Paleontology in Wyoming

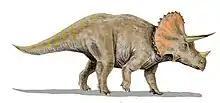
"Triceratops"

Evidence for knowledge about fossils among the indigenous peoples of Wyoming stretches at least 11,000 years into the past, as a mammoth kill site of that age located in the Big Horn Basin that contains dinosaur stomach stones. The Clovis people who collected the gastroliths from the Late Jurassic Morrison Formation probably intended to use them as hammer stones.